Nyibunesu

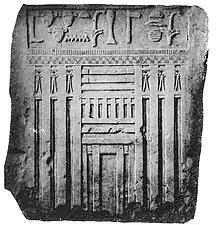
The false door styled as a palace-façade found in the tomb of Nyibunesu.

Nyibunesu's mastaba (M1055) is one of the earliest at the Dendera necropolis. Indeed, the tomb of Nyibunesu is thought to be the oldest in the so-called "Abu Suten Group", a small group which includes the earliest burials in this area. It is also the only tomb in the group whose owner is known by name. The mastaba is formed by massive brick walls filled with gravel. When the tomb was explored in 1898, the archaeological team found it mostly empty. It contained two wells, but the chambers below were only filled with cow bones belonging to late burials of the sacred cattle of Hathor.